Taxation in the United States

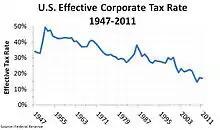
The U.S. federal effective corporate income tax rate is lower than the highest nominal rate, which can be significant in part because of tax shelters such as tax havens.

The U.S. system allows reduction of taxable income for both business and some nonbusiness expenditures, called deductions. Businesses selling goods reduce gross income directly by the cost of goods sold. In addition, businesses may deduct most types of expenses incurred in the business. Some of these deductions are subject to limitations. For example, only 50% of the amount incurred for any meals or entertainment may be deducted. The amount and timing of deductions for business expenses is determined under the taxpayer's tax accounting method, which may differ from methods used in accounting records.